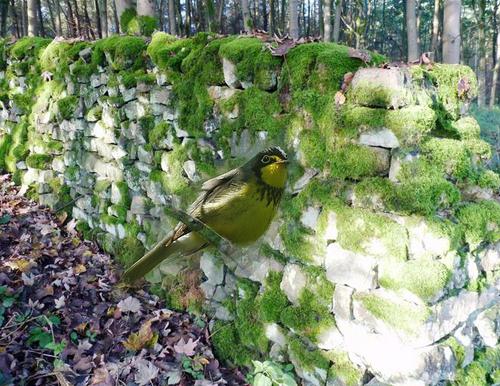
Bird species: Canada_Warbler
Bird type: landbird
Background: land